Soko G-4 Super Galeb

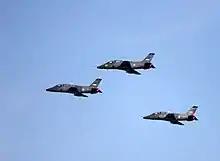
Three G-4s of the Serbian Air Force in formation flight, 2017

The SOKO G-4 Super Galeb is a jet trainer and light attack aircraft. Its size allows the type to be applied to both basic and advanced flight syllabuses. Aesthetically, the Super Galeb resembles the Hawker Siddeley Hawk, a contemporary British jet trainer. In terms of the G-4's basic configuration, it is a low wing monoplane design with slightly tapered wings. The aircraft is long and high, with a wingspan of . It weighs when empty and can carry of fuel. The aircraft is fitted with a short nose cone, rounded fuselage, conventional empennage, semi-circular air intakes, vertical tailfin, rudder, ailerons, horizontal stabilisers and fuel tanks at the square tips.